The Old Tobacco Shop

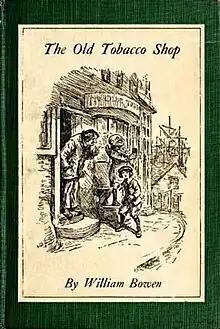
Original cover

The Old Tobacco Shop: A True Account of What Befell a Little Boy in Search of Adventure is a children's fantasy novel by William Bowen that was named a Newbery Honor book. The novel, published by MacMillan in 1921, is illustrated by Reginald Birch.